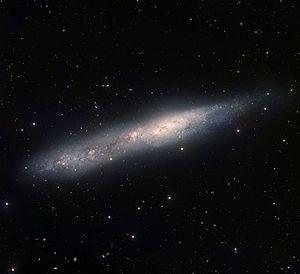
NGC 55 est une galaxie spirale magellanique vue par la tranche et située à environ 1,8 Mpc de la Terre dans la constellation du Sculpteur. Son diamètre est d'environ 18,4 kpc. Elle a été découverte par l'astronome australien James Dunlop en 1826.